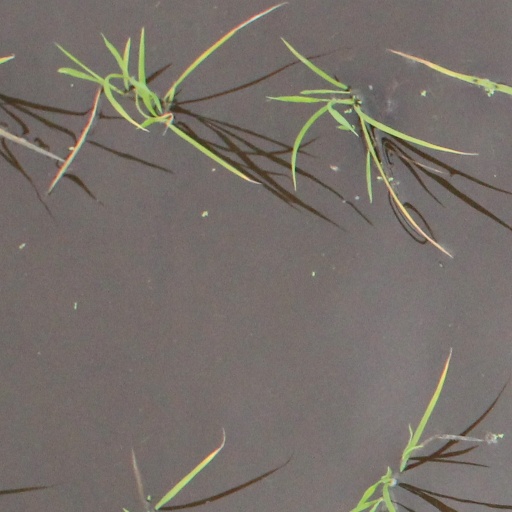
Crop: rice